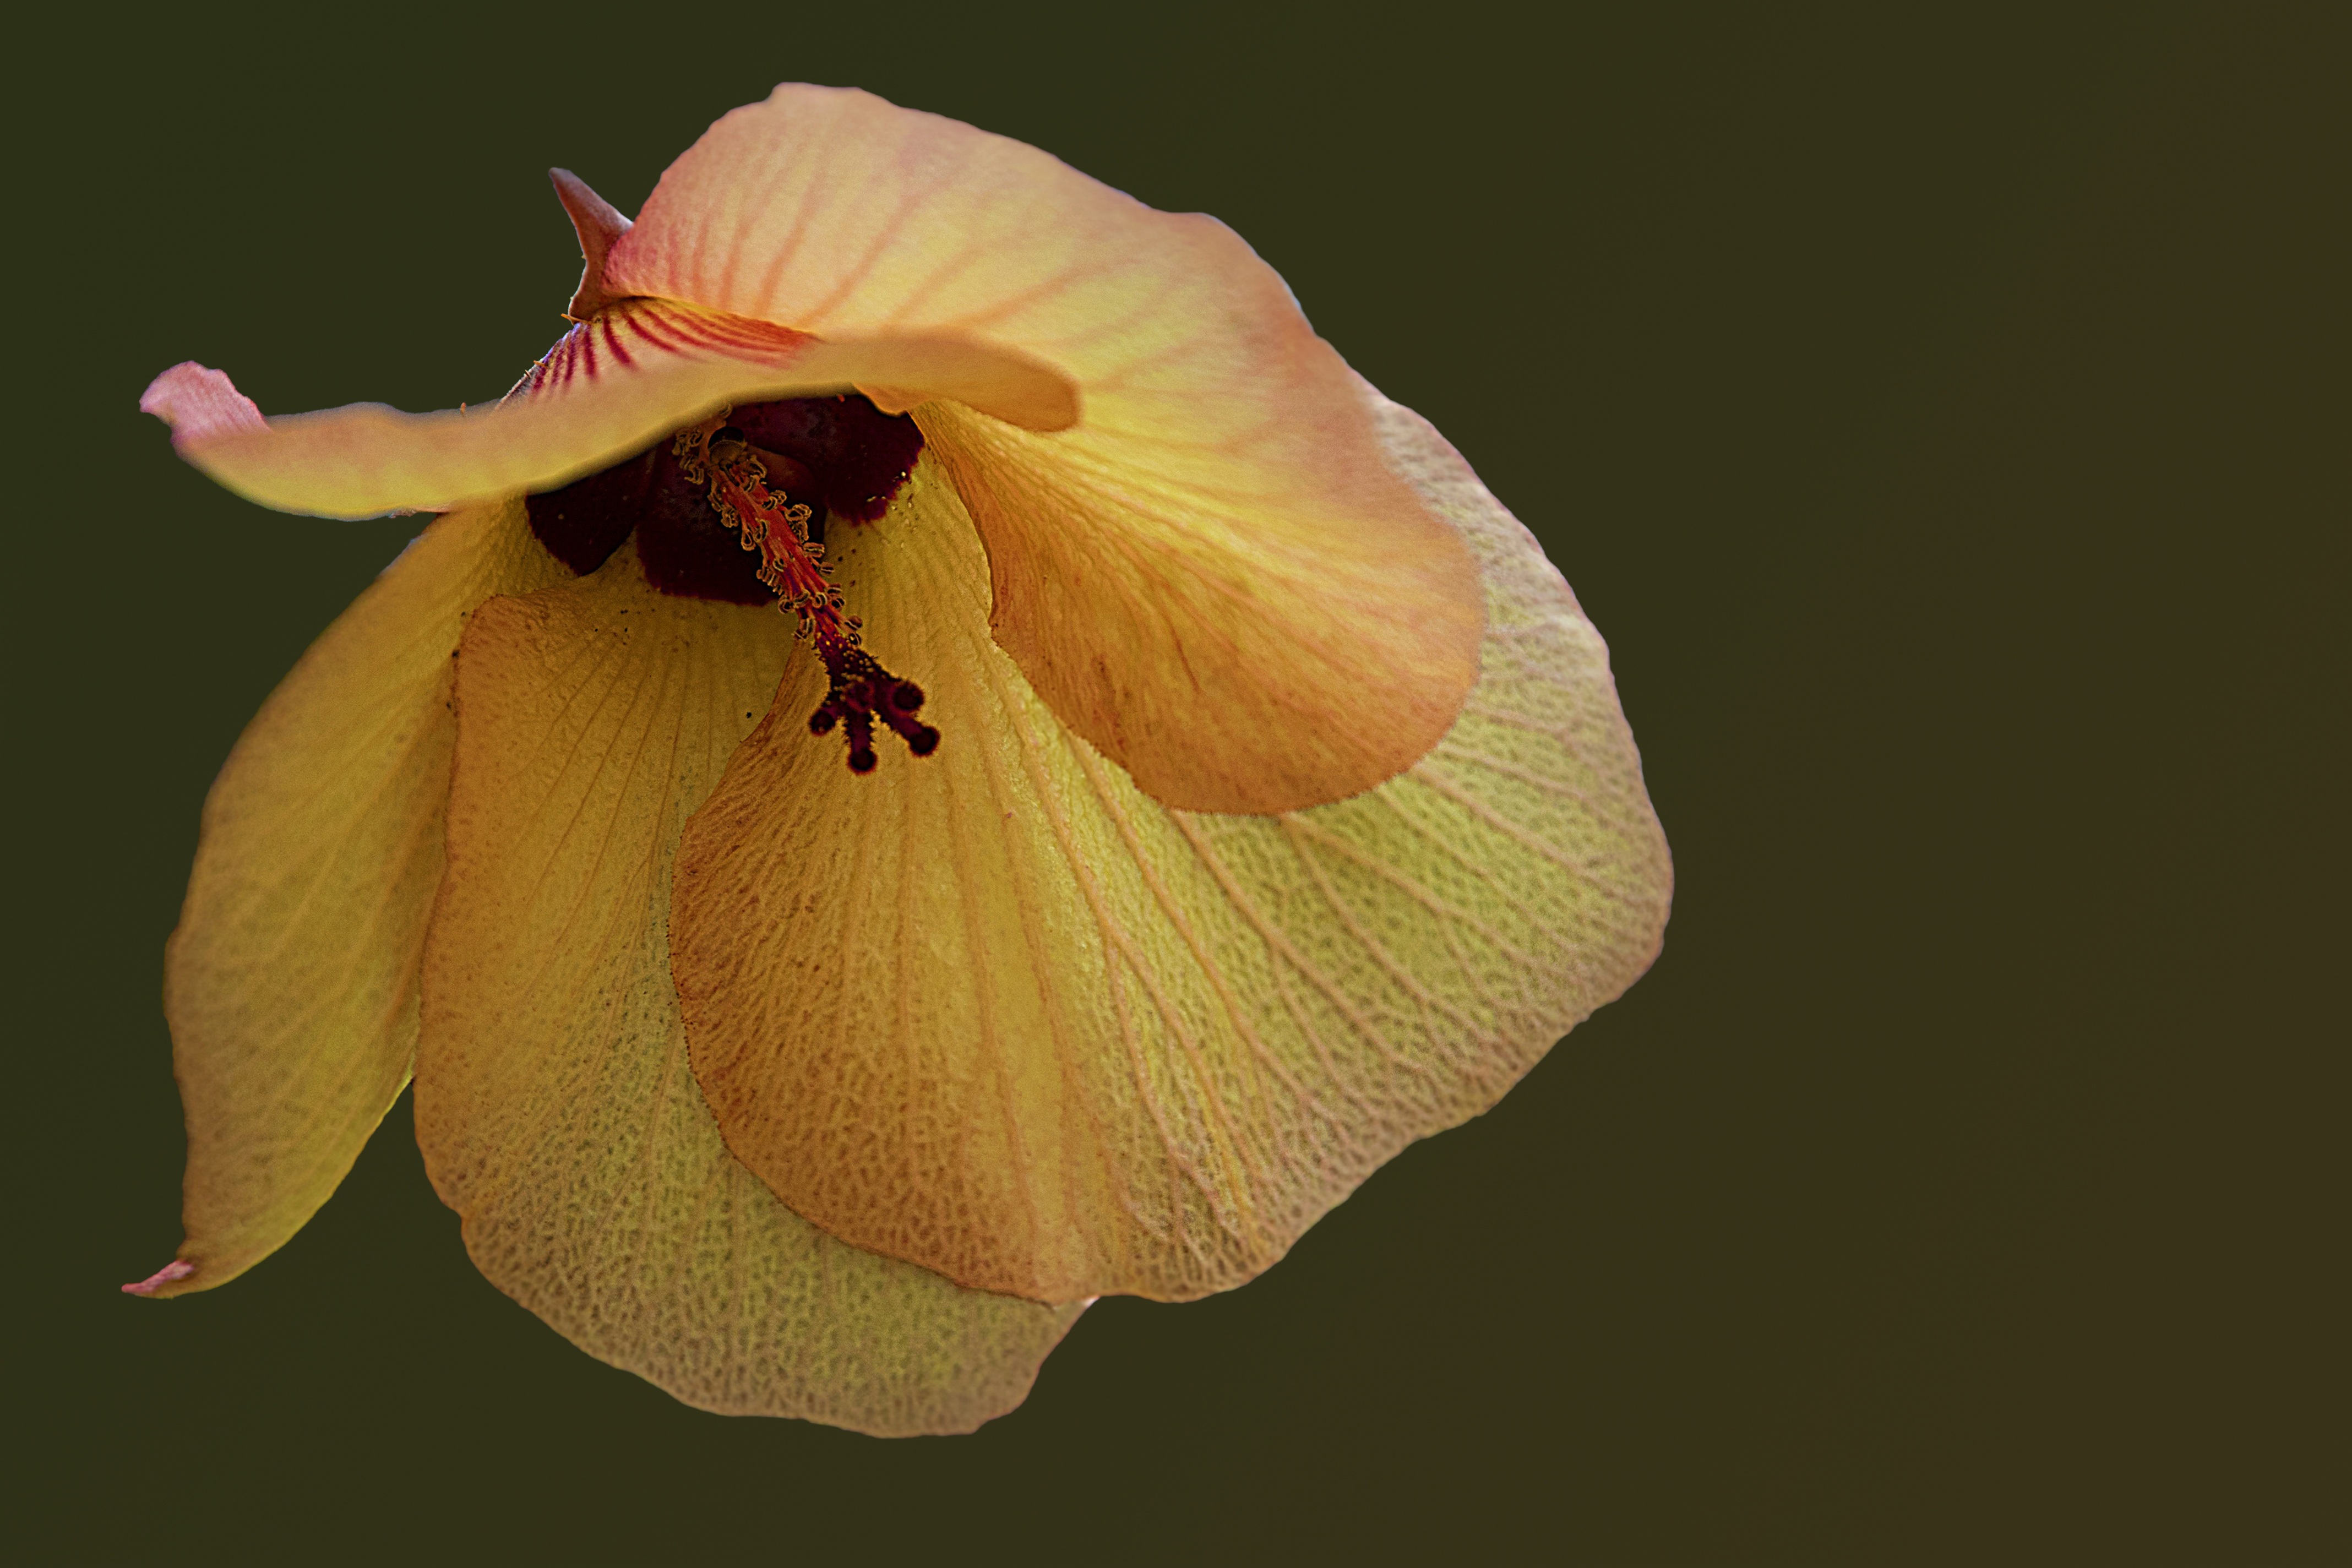
blossom, plant, photography, leaf, flower, petal, bloom, pollen, yellow, flora, close up, eye, hibiscus, macro photography, flowering plant, yellow orange, plant stem, land plant, calochortus, wild hibiscus